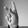
ASL letter: K